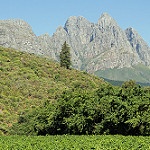
Scene: Outdoor